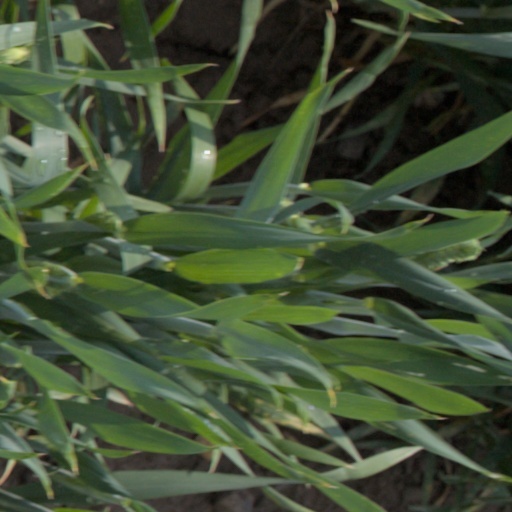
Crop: wheat